Niccolò Paganini

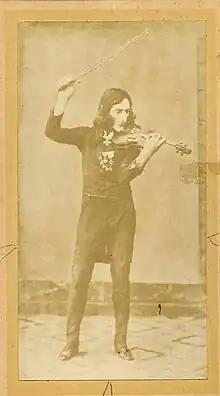
1900 Imperial Cabinet card of famous Fiorini fake daguerreotype of Paganini

The Israeli violinist Ivry Gitlis once referred to Paganini as a phenomenon rather than a development. Though some of the techniques frequently employed by Paganini were already present, most accomplished violinists of the time focused on intonation and bowing techniques. Arcangelo Corelli (1653–1713) was considered a pioneer in transforming the violin from an ensemble instrument to a solo instrument. Other notable violinists included Antonio Vivaldi (1678–1741) and Giuseppe Tartini (1692–1770), who, in their compositions, reflected the increasing technical and musical demands on the violinist. Although the role of the violin in music drastically changed through this period, progress in violin technique was steady but slow.